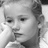
Emotion: neutral